Lucas Faydherbe

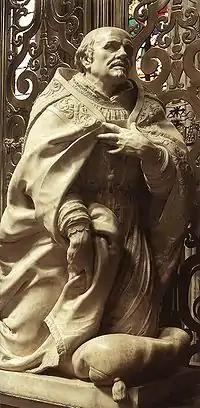
Tomb of Archbishop Andreas Creusen, St. Rumbold's Cathedral, Mechelen, 1660

His family expanded to twelve children. His son Jan-Lucas became a sculptor like his father and assisted him on various commissions. His daughther Anna Barbara married on 24 June 1666 the Brussels sculptor Jan van Delen. Problems with the local Guild of St. Luke turned him into one of the most ardent advocates of the establishment of an art academy in Mechelen, following the example of Brussels and Antwerp. His attempts were, however, not successful.